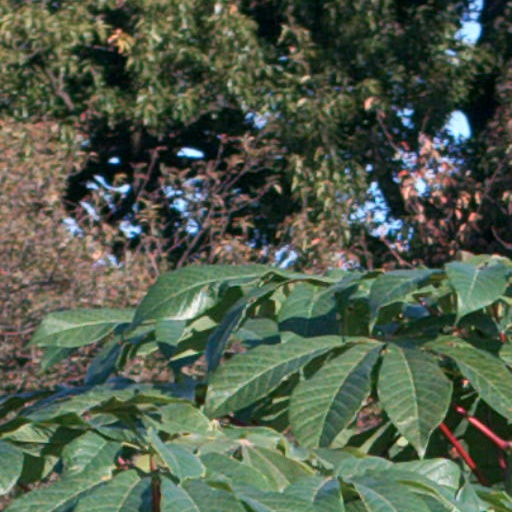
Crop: cassava